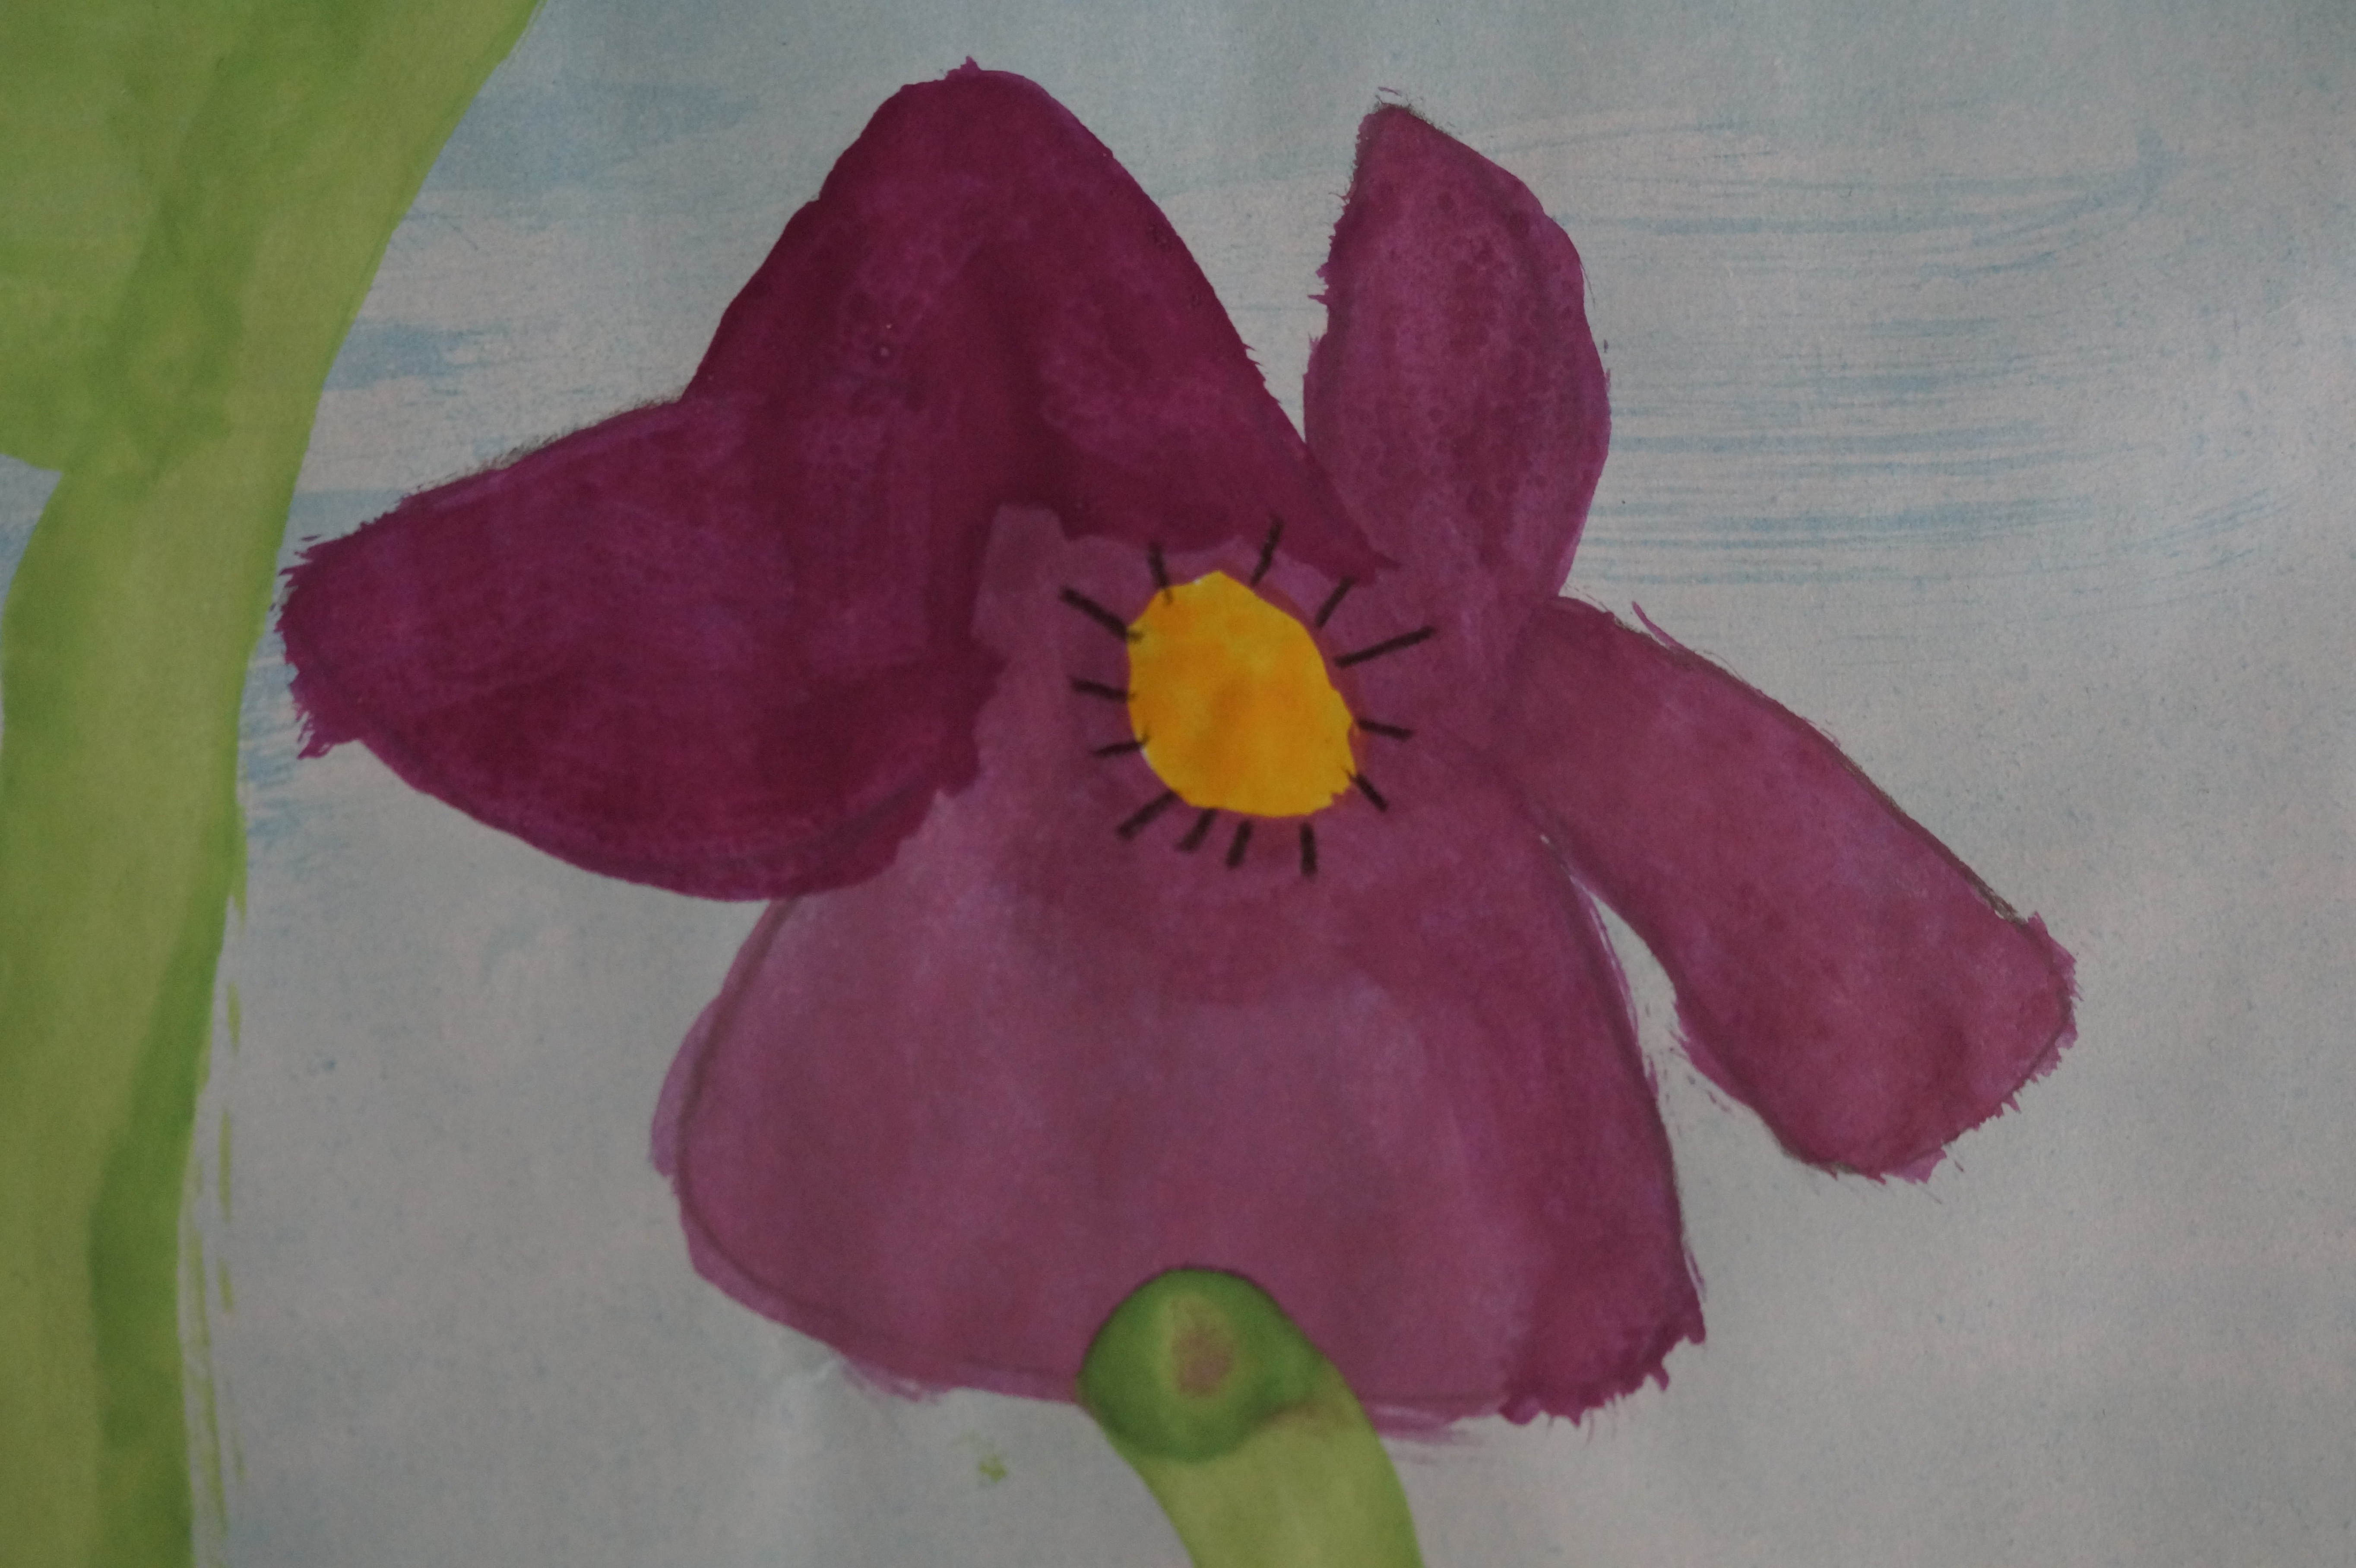
plant, flower, purple, petal, paint, pink, watercolor, art, children, drawing, students, school, painted, draw, pansy, flowering plant, watercolor paint, art class, elementary school, land plant